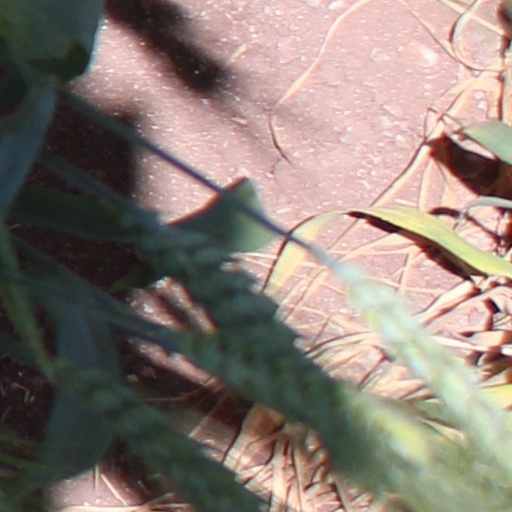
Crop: wheat